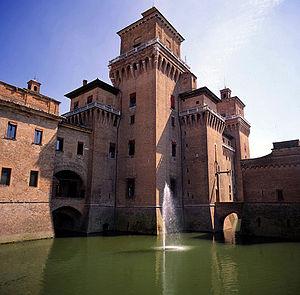
Parisina est un opéra en trois actes composé par Gaetano Donizetti. Felice Romani est l’auteur du livret tiré du poème Parisina écrit en 1816 par Lord Byron. La création eut lieu au Teatro della Pergola de Florence le 17 mars 1833.
My Last Duchess est un poème de Robert Browning, publié pour la première fois le 26 novembre 1842 dans le recueil Dramatic Lyrics sous le titre Italy, et fréquemment cité comme exemple caractéristique du monologue dramatique. C'est l'un des plus connus de la littérature anglaise, figurant au premier rang des œuvres de Robert Browning, dont il est aussi représentatif par sa complexité ambiguë et le choix méticuleux des mots. Il est composé de pentamètres iambiques rimés par groupes de deux vers, les heroic couplets.